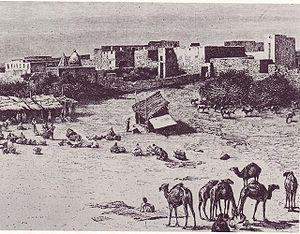
L’histoire de la Somalie peut être, à l'instar des autres États d'Afrique, divisée en période pré-coloniale, coloniale et post-coloniale. Cette dernière est marquée par des troubles ayant fait tomber les institutions somaliennes.
1882 est une année commune commençant un dimanche.